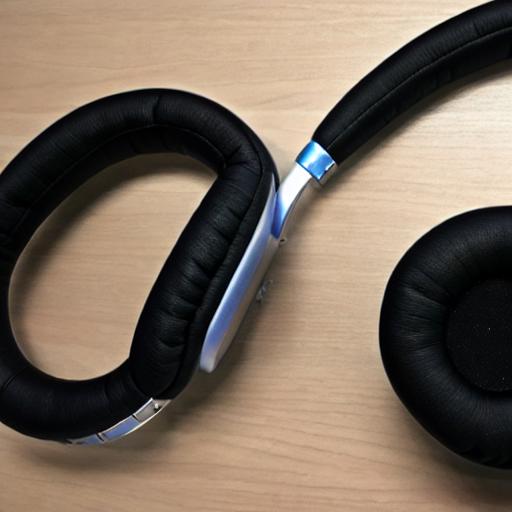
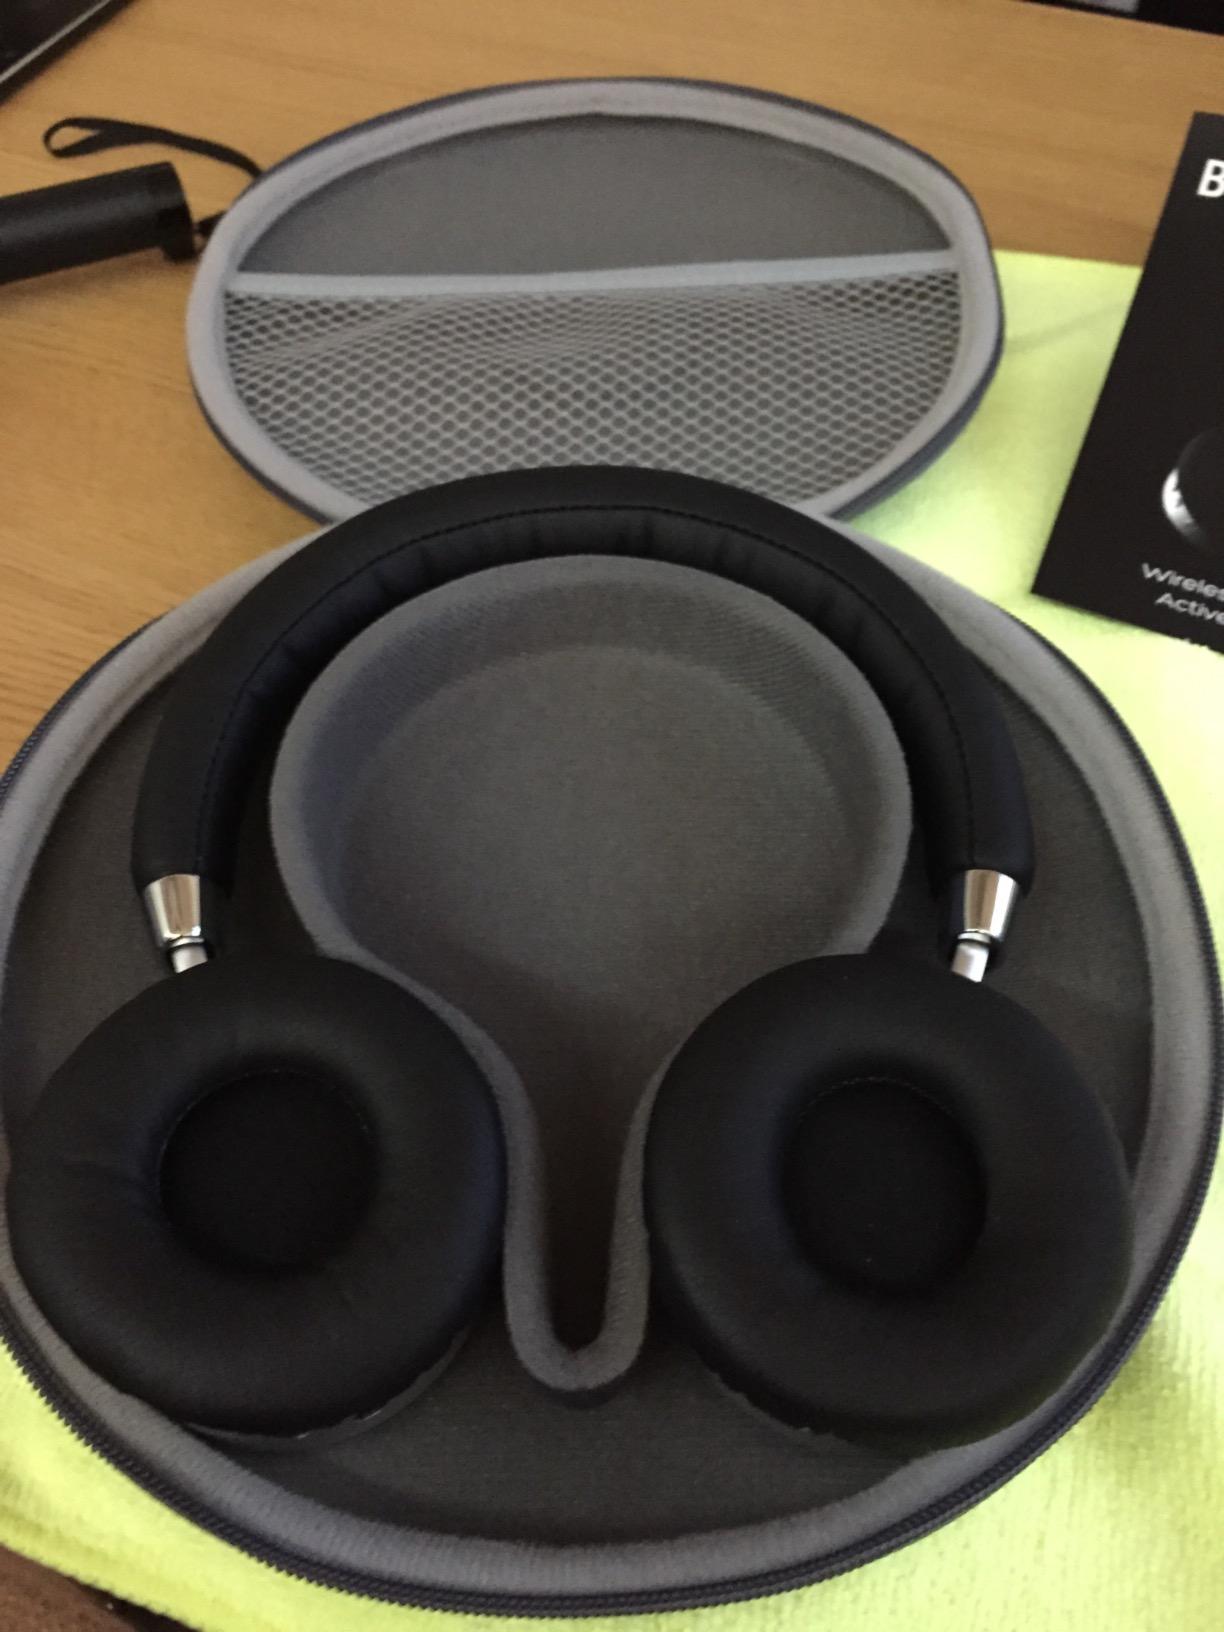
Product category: headphones
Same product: no